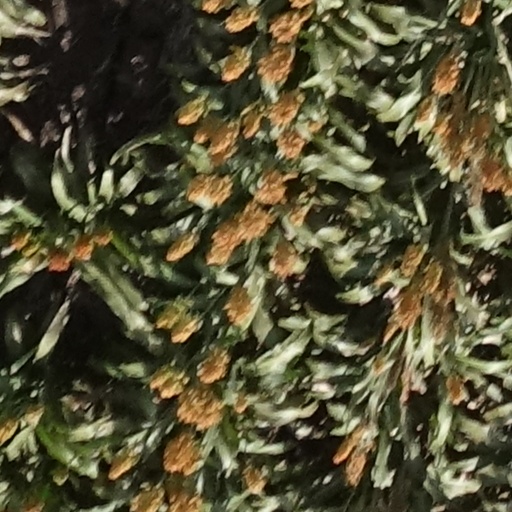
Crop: sorghum